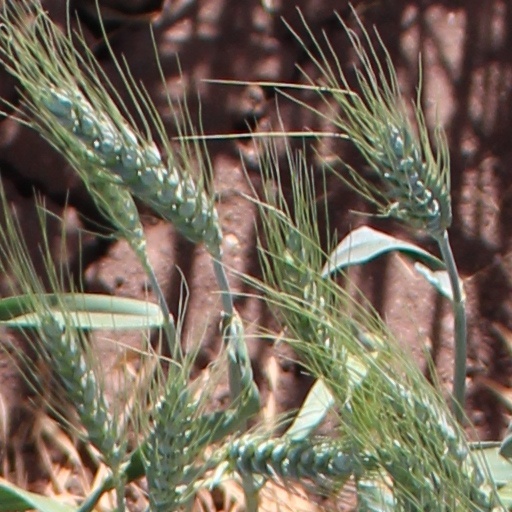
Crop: wheat